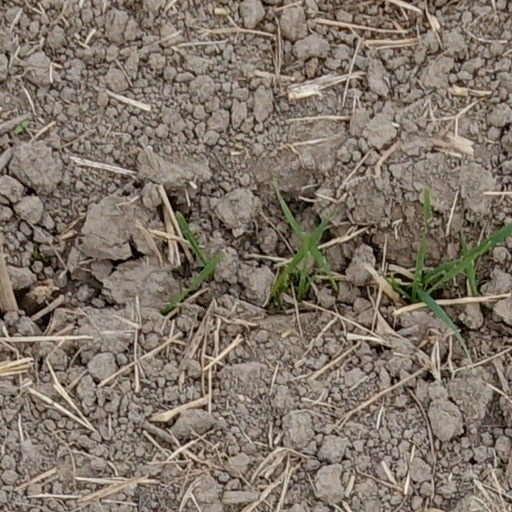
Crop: wheat